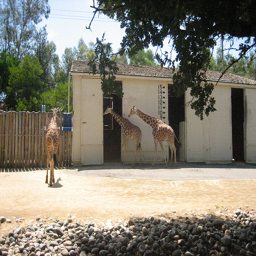
three giraffes walking towards a shady barn
two giraffes headed into a building and another one standing by the fence
Three giraffes standing together inside a fenced area by white buildings.
A couple of giraffes going into an enclosure at a zoo.
Three giraffes in captivity look into a building.